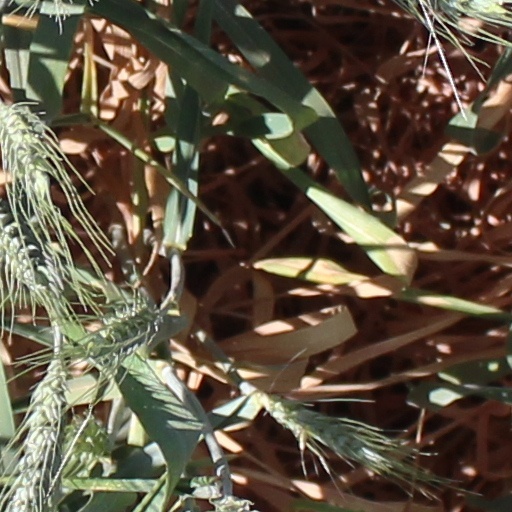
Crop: wheat